Cleveland Municipal Airport (Mississippi)

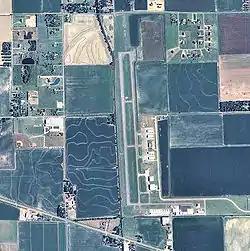
USGS 2006 orthophoto

Cleveland Municipal Airport is a public use airport in Bolivar County, Mississippi, United States. It is owned by the City of Cleveland and located two nautical miles (4 km) northwest of its central business district. This airport is included in the National Plan of Integrated Airport Systems for 2011–2015, which categorized it as a "general aviation" facility. There is no scheduled commercial airline service.